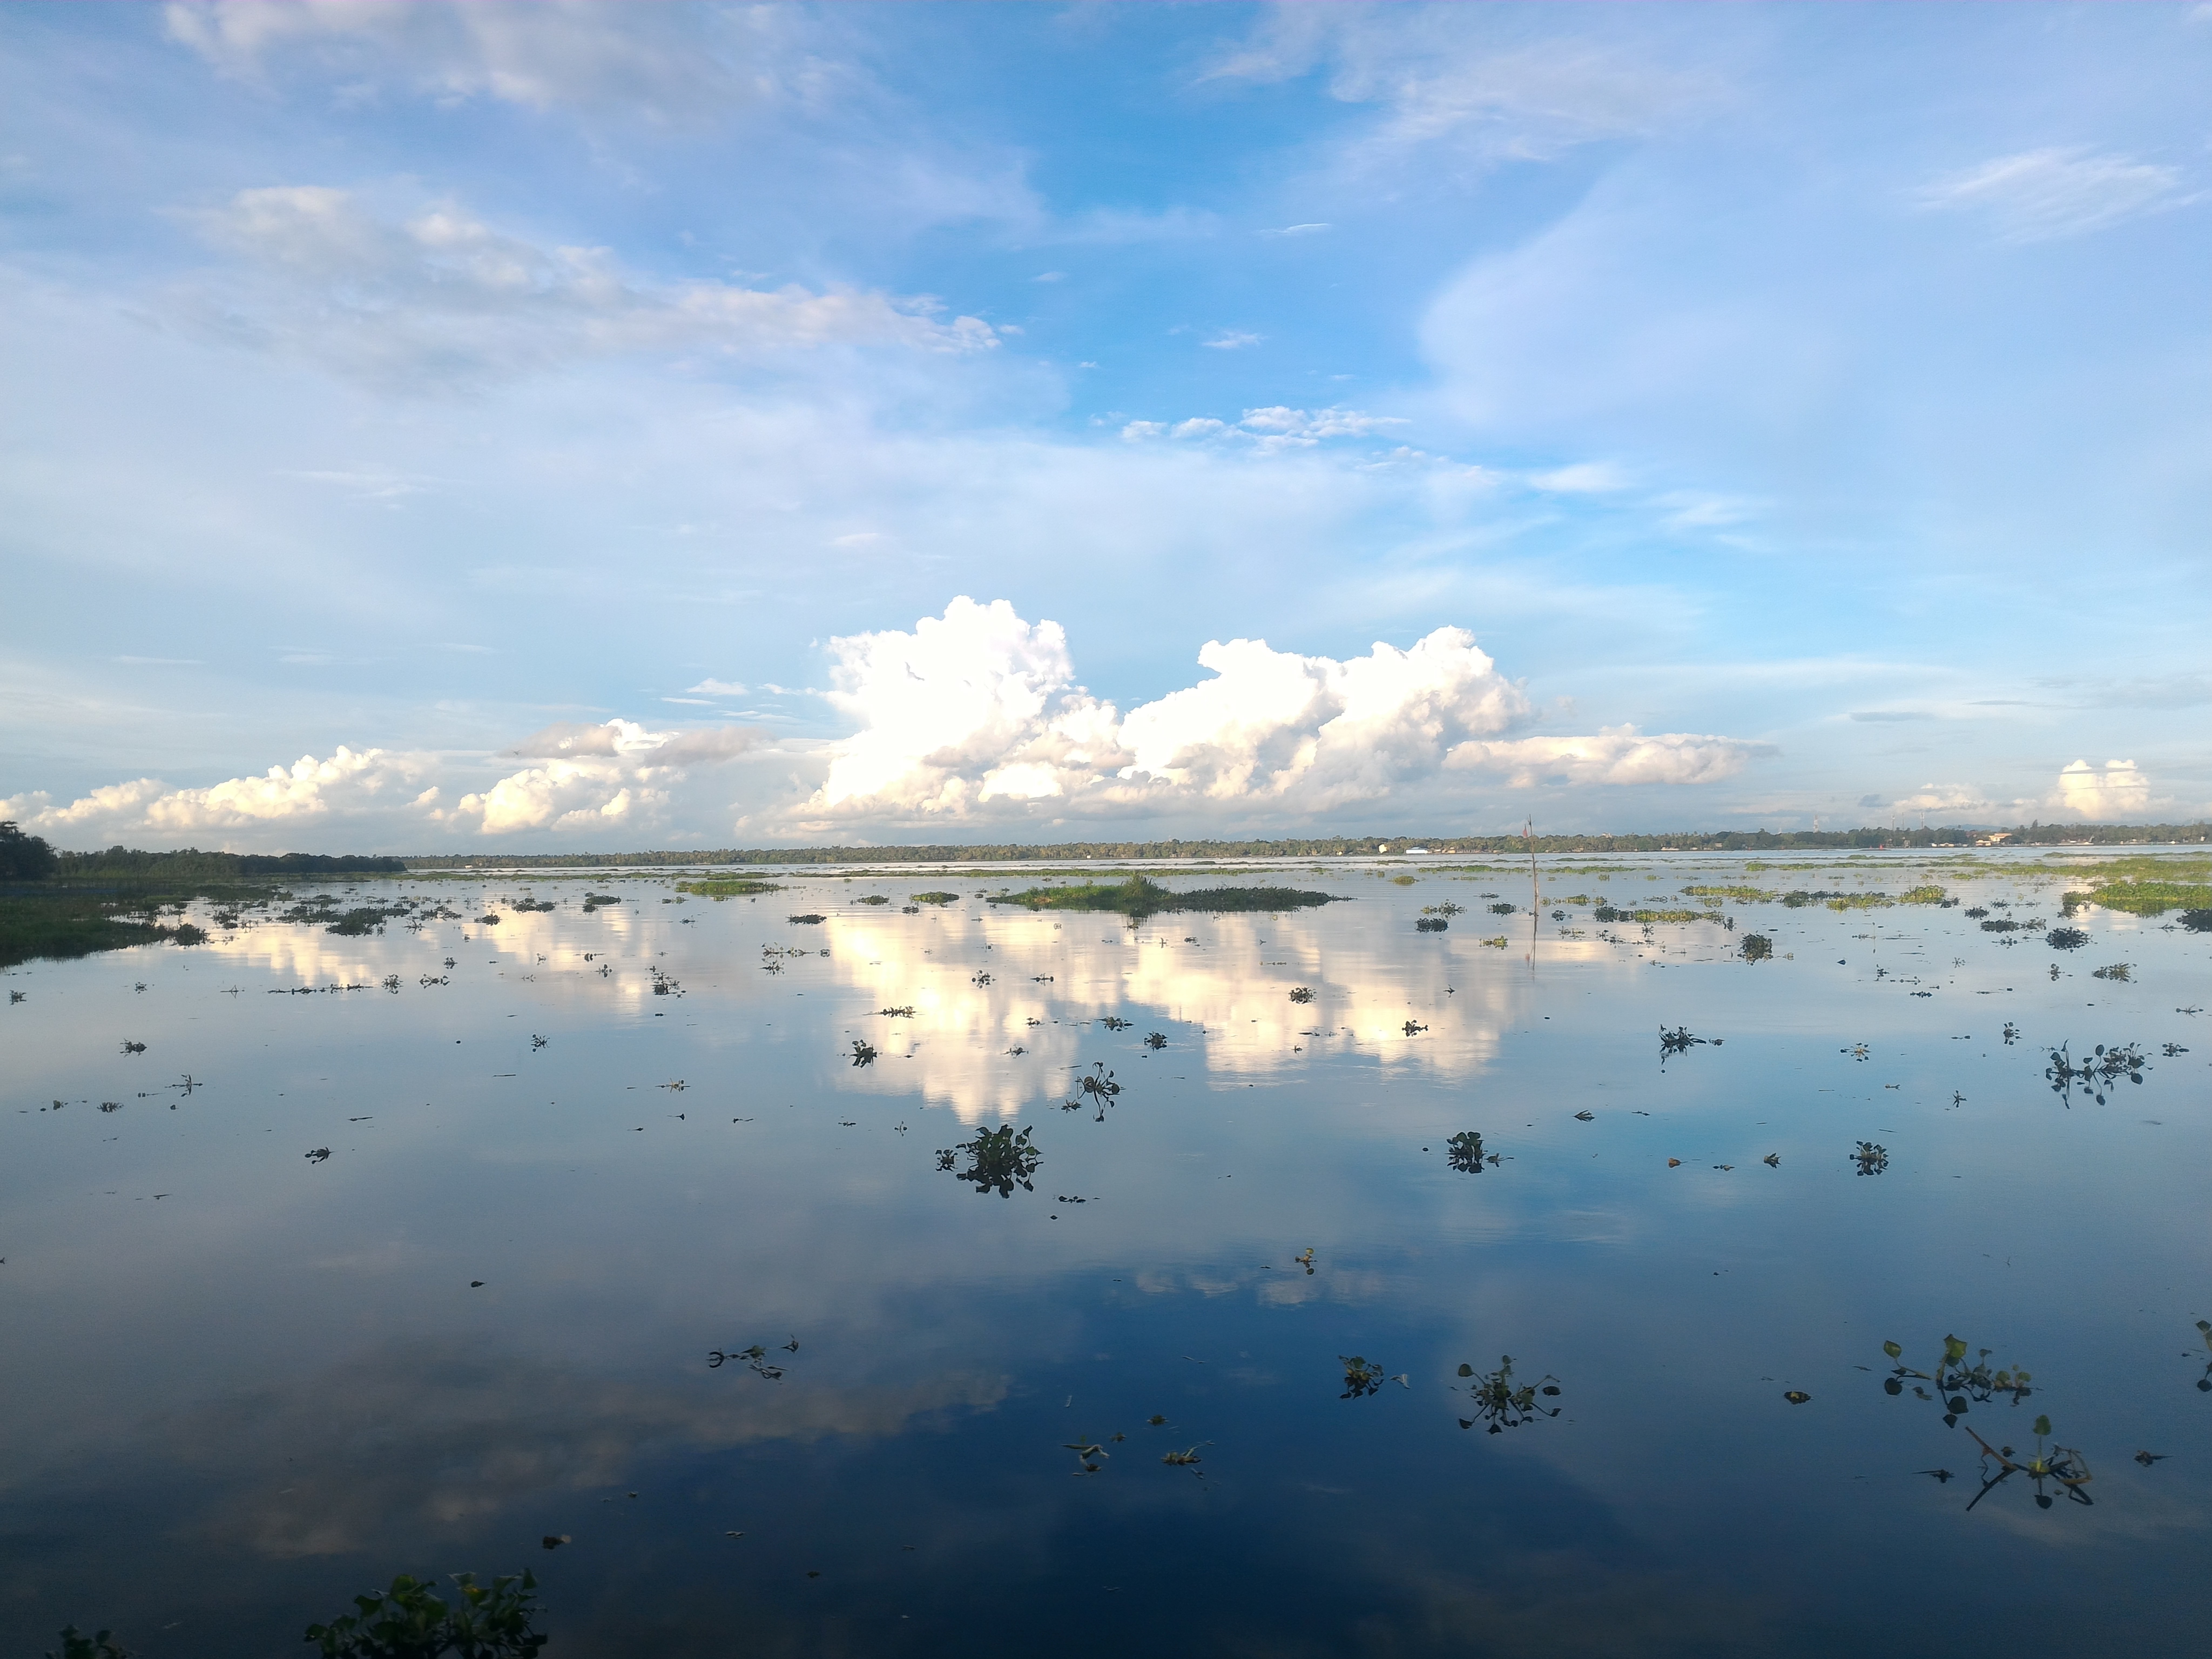
sea, coast, water, nature, ocean, horizon, marsh, cloud, sky, sunlight, morning, shore, wave, lake, dawn, river, dusk, reflection, bay, reservoir, wetland, habitat, loch, meteorological phenomenon, mudflat, natural environment, atmospheric phenomenon